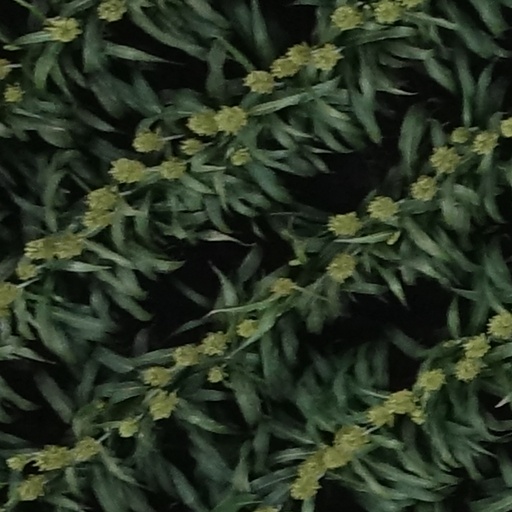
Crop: sorghum